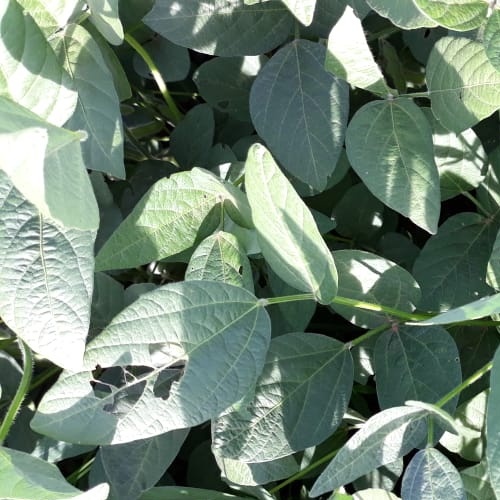
Label: Caterpillar